The Valley of Gwangi

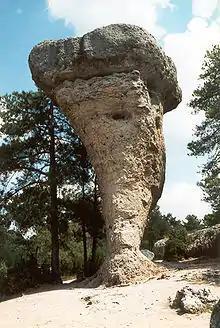
Mushroom rock in the "Ciudad Encantada" of Cuenca, where scenes of the titular Valley were shot.

The film was filmed in Almería and Cuenca, Spain. The bullring scenes were shot in Almería's Plaza de Toros and the finale at Cuenca's cathedral. Some scenes with dinosaurs like the "Pteranodon" scene or the fight between the "Allosaurus" and "Styracosaurus" were filmed in Almería, in Tabernas Desert. The unusual rock formations of Ciudad Encantada near Cuenca were used for the forbidden valley.